Sino-Soviet Non-Aggression Pact

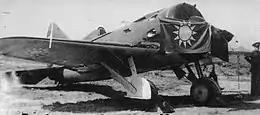
Polikarpov I-16 with Chinese insignia, the main fighter plane used by the Republic of China Air Force and the Soviet volunteers

At first, the pact led to improving relations between the Kuomintang government, led by Chiang Kai-shek, and the Soviet Union. After the signing of the pact, the Soviets began sending aircraft to the Chinese national government in Operation Zet, as well as economic aid, to help stave off the Japanese invasion. Chiang hoped that was a precursor to Soviet intervention into the war, but as time passed, he soon realized that the Soviet Union was constricted in the aid that it could provide to avoid upsetting the tacit alliance with the United Kingdom, France, and later the United States, all of which favored China in the war but would back Japan against the Soviets to weaken the last two.